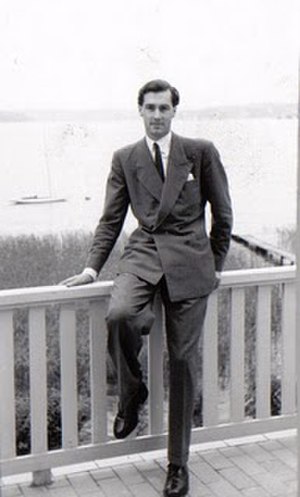
Harald Edelstam
Harald Edelstam var en svensk diplomat. Som ambassadør i Chile reddede han et stort antal mennesker, som blev forfulgt af Pinochets militærjunta efter kuppet 11. september 1973.